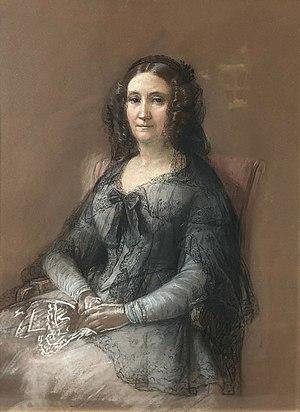
Portrait au pastel de l'écrivain française Sophie Gay, née Michault de la Valette (1776-1852), par Claire Laloua (future épouse Cosson), 1842
Marie Françoise Sophie Nichault de la Valette, dite Sophie Gay, née le 1ᵉʳ juillet 1776 à Paris où elle est morte le 5 mars 1852, est une écrivaine et salonnière française.